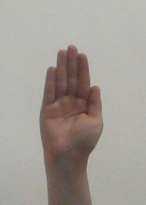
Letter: seen